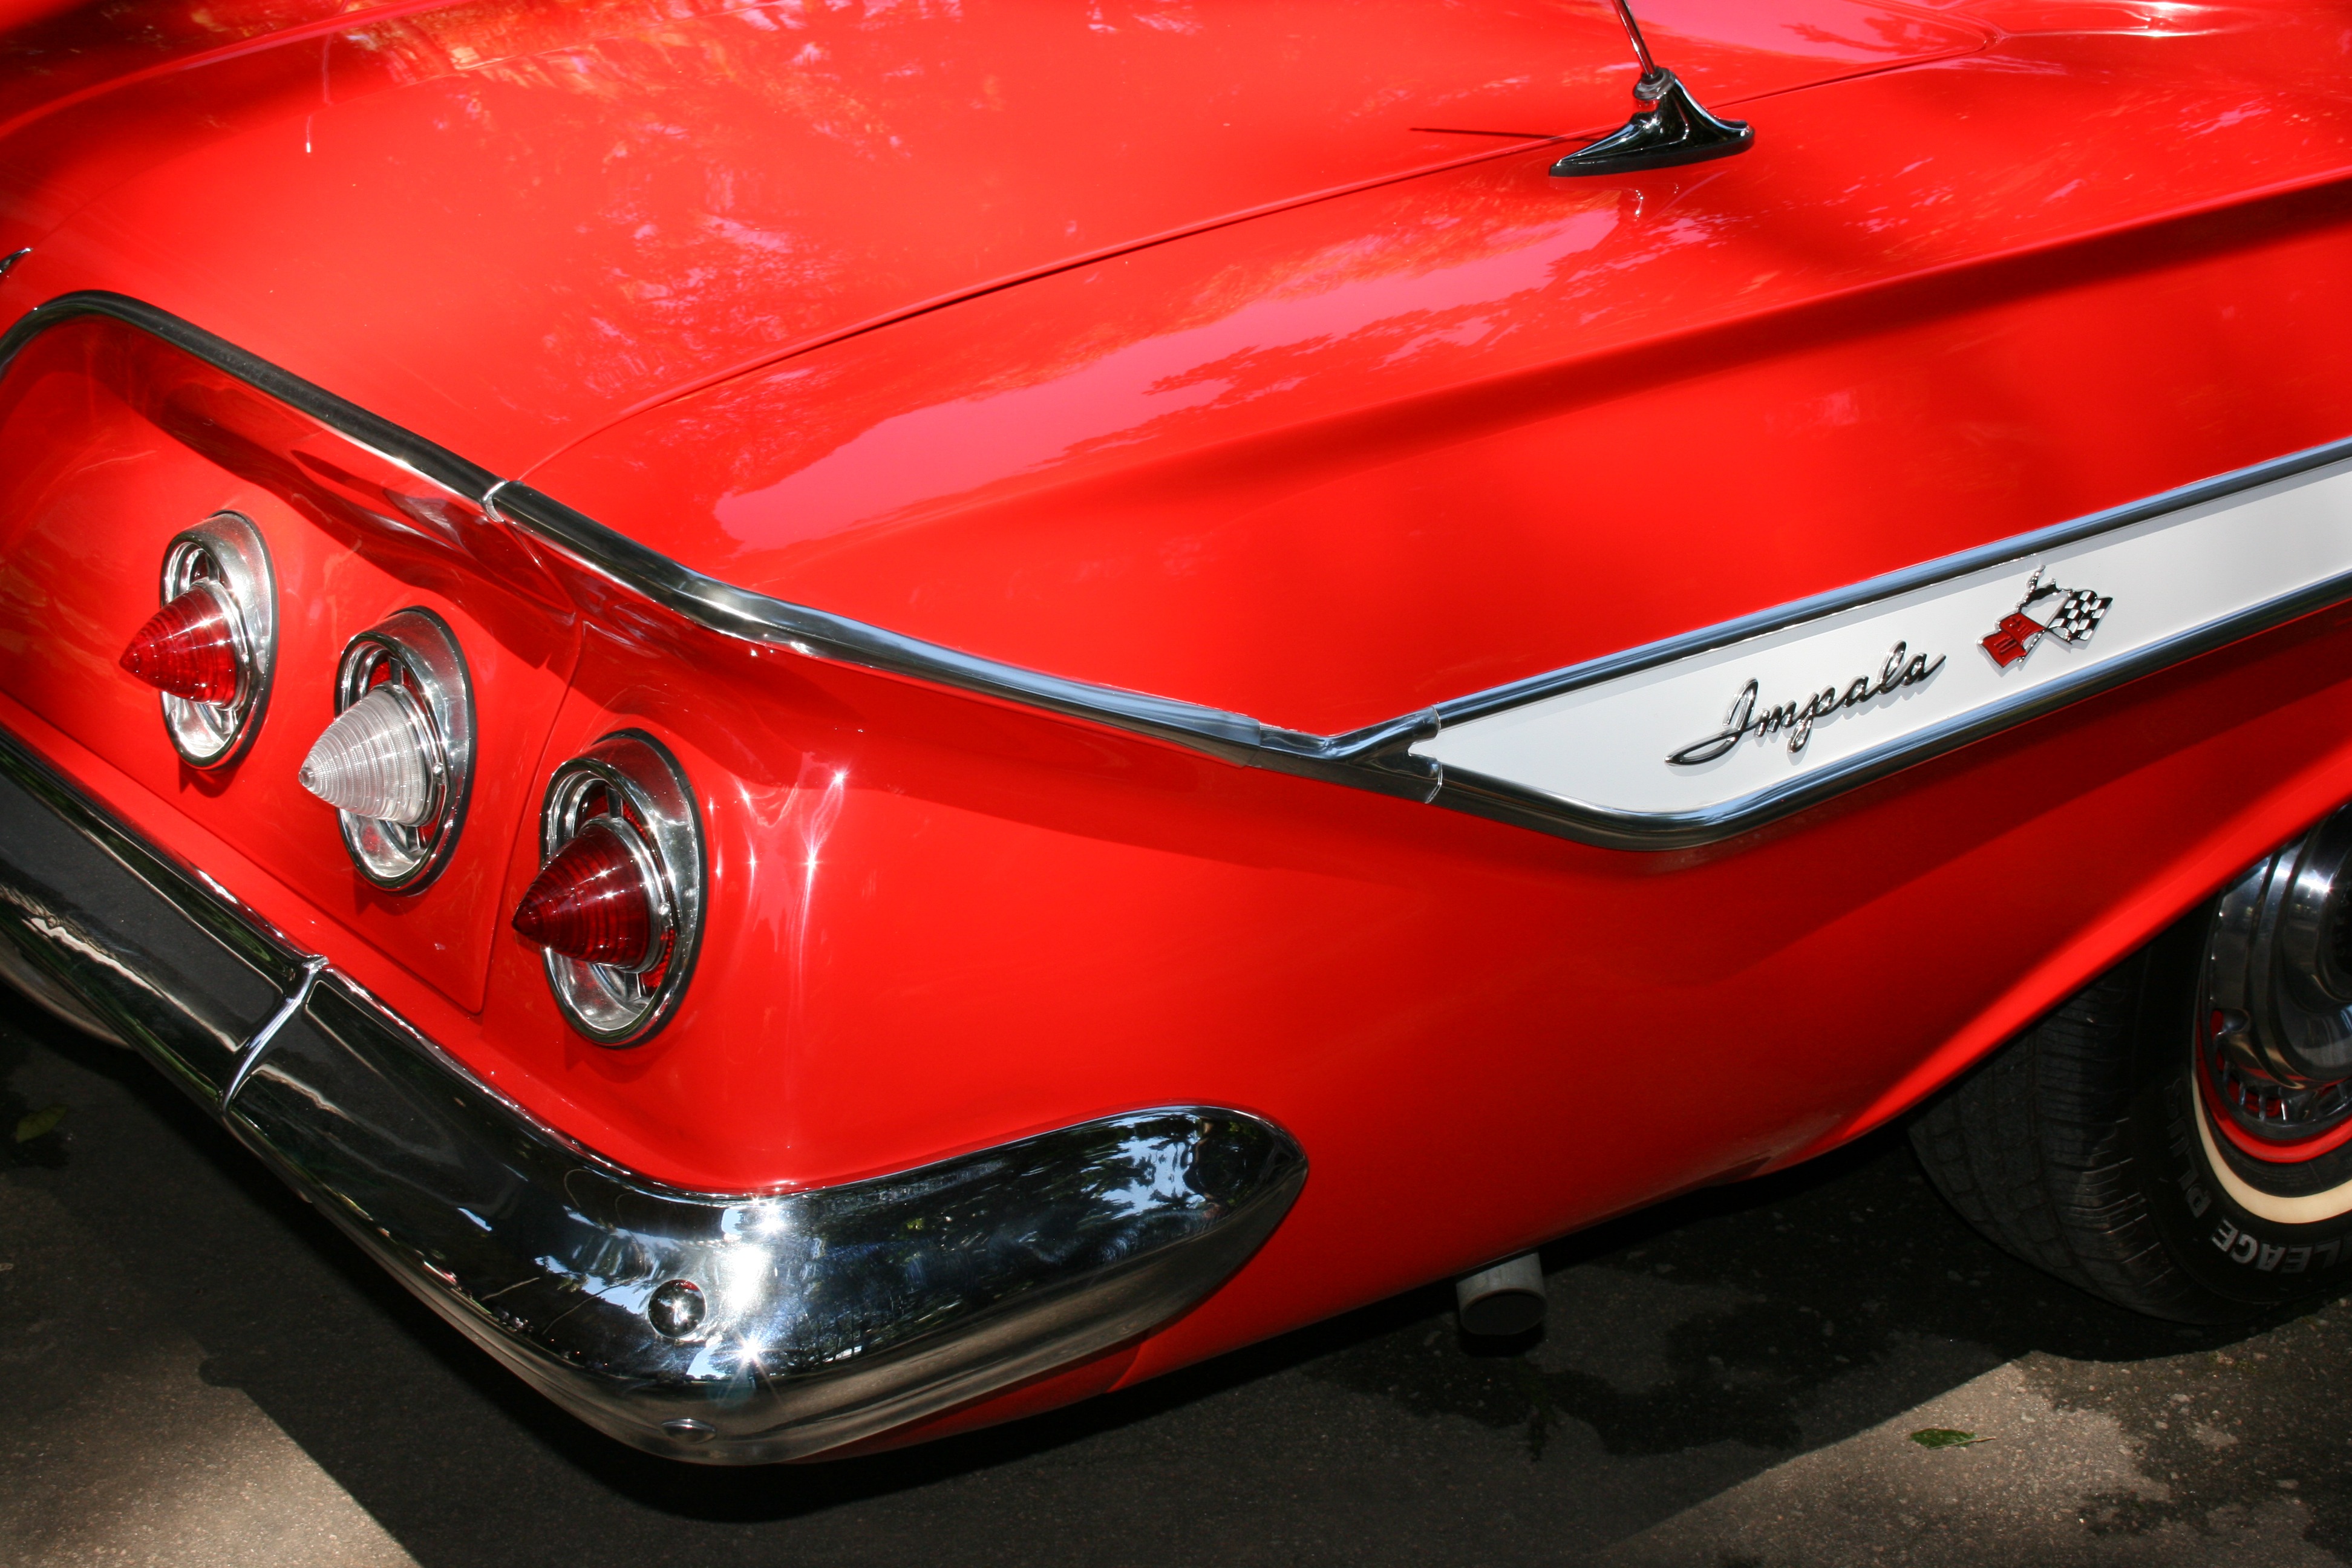
car, wheel, red, vehicle, old car, sports car, motor vehicle, vintage car, bumper, muscle car, sedan, classic, convertible, impala, antique car, auto show, land vehicle, rear drive, automobile make, automotive exterior, automotive design, luxury vehicle